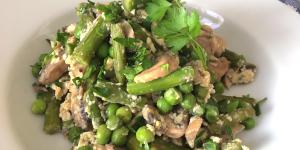
revuelto de esparragos y champinones